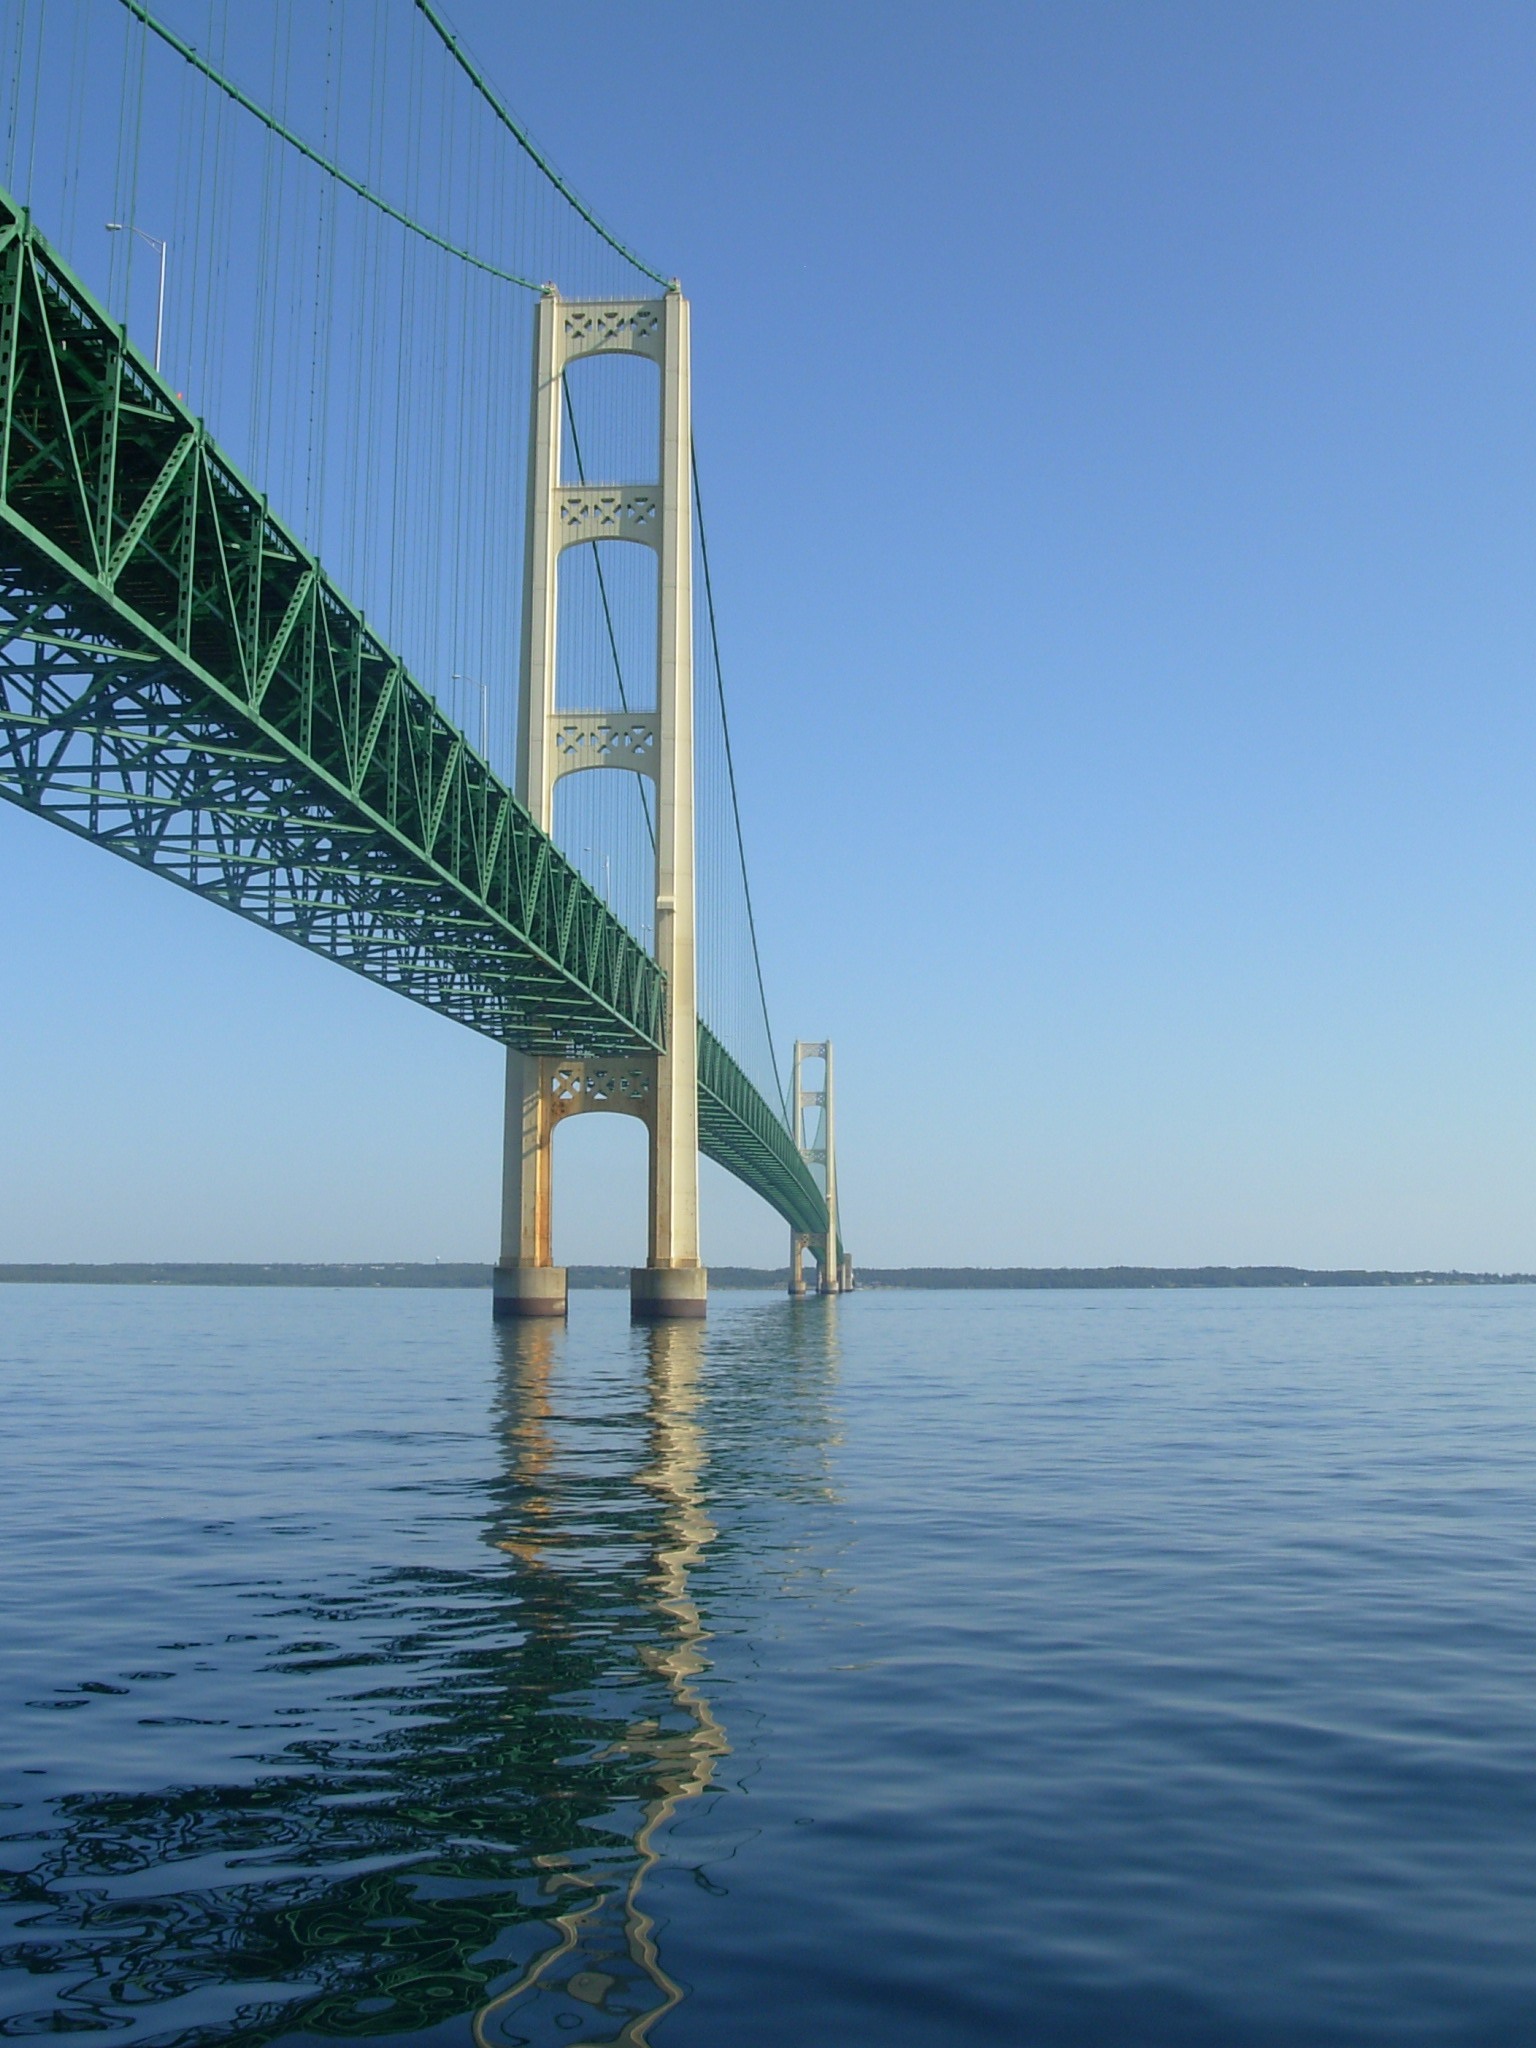
sea, water, sky, bridge, summer, reflection, mast, bay, channel, michigan, cable stayed bridge, huron, mackinac, mackinaw